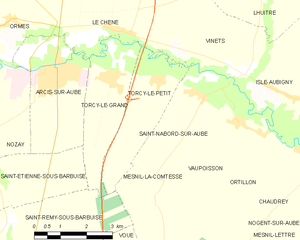
Carte des communes françaises: Torcy-le-Petit